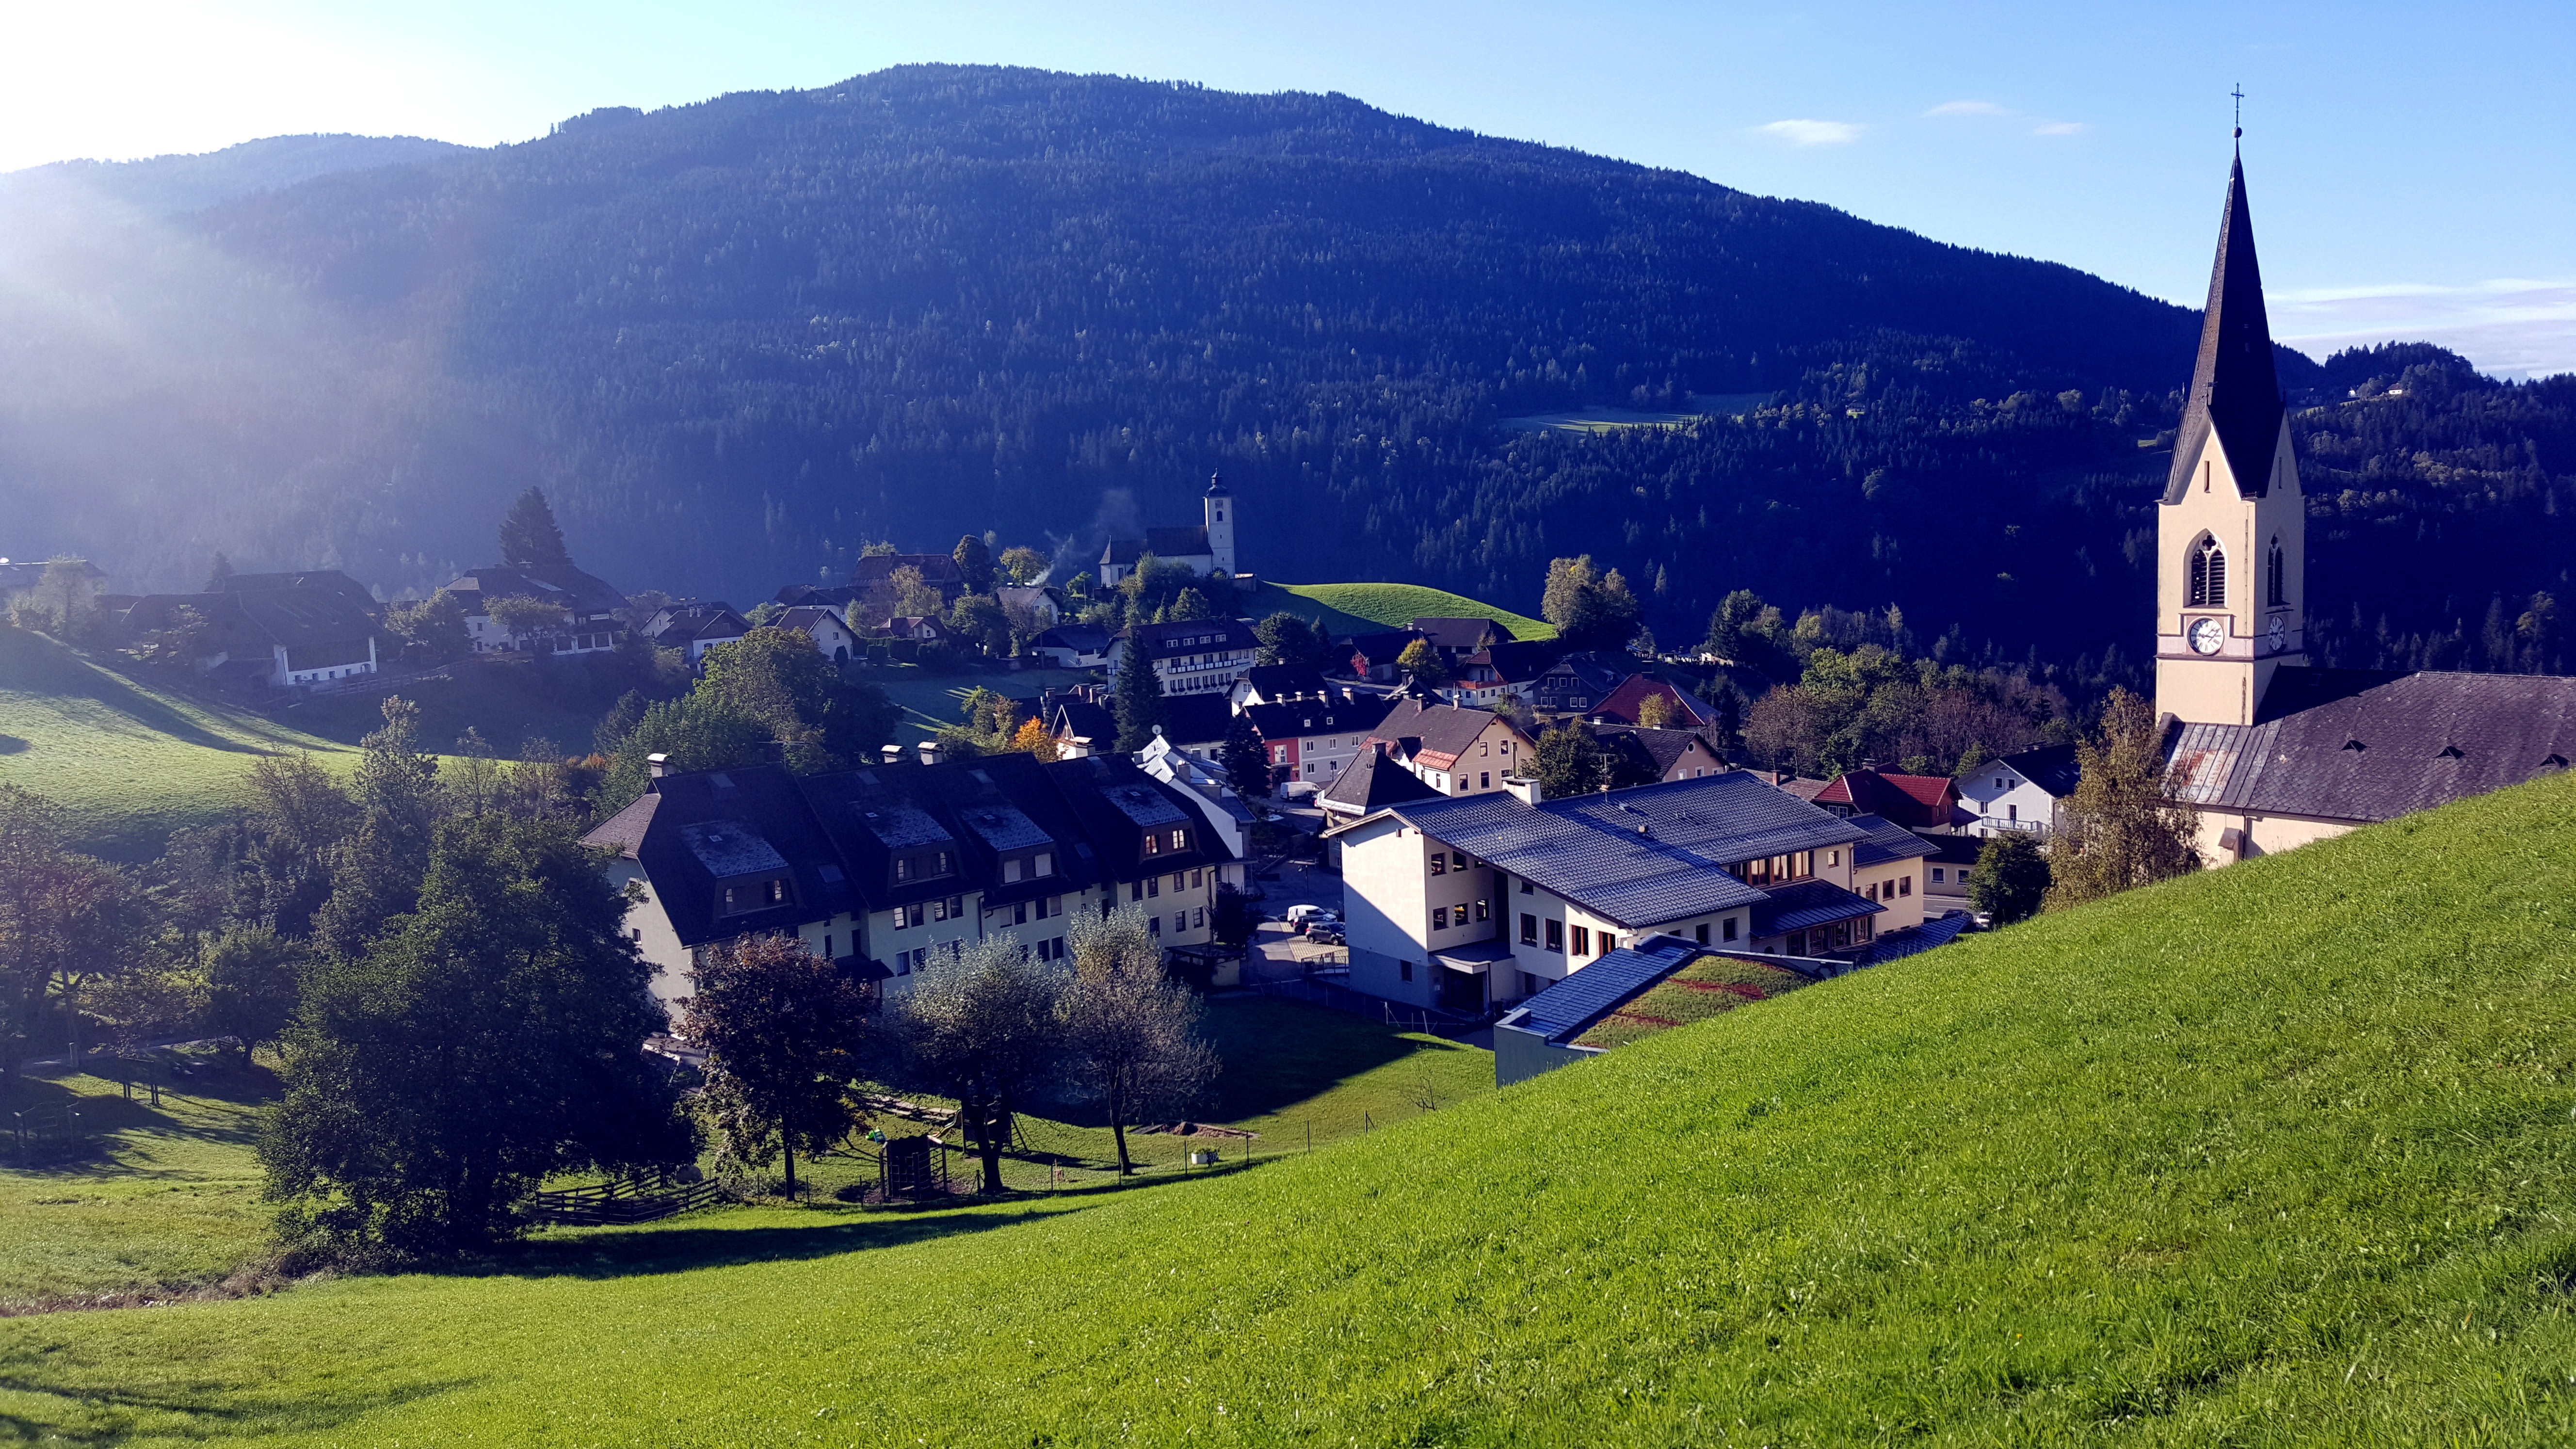
landscape, tree, nature, grass, mountain, sky, sun, field, meadow, hill, town, valley, mountain range, panorama, summer, village, idyllic, green, alpine, blue, church, tourism, block, clouds, mountains, alps, monastery, plateau, rural area, aerial photography, human settlement, mountainous landforms